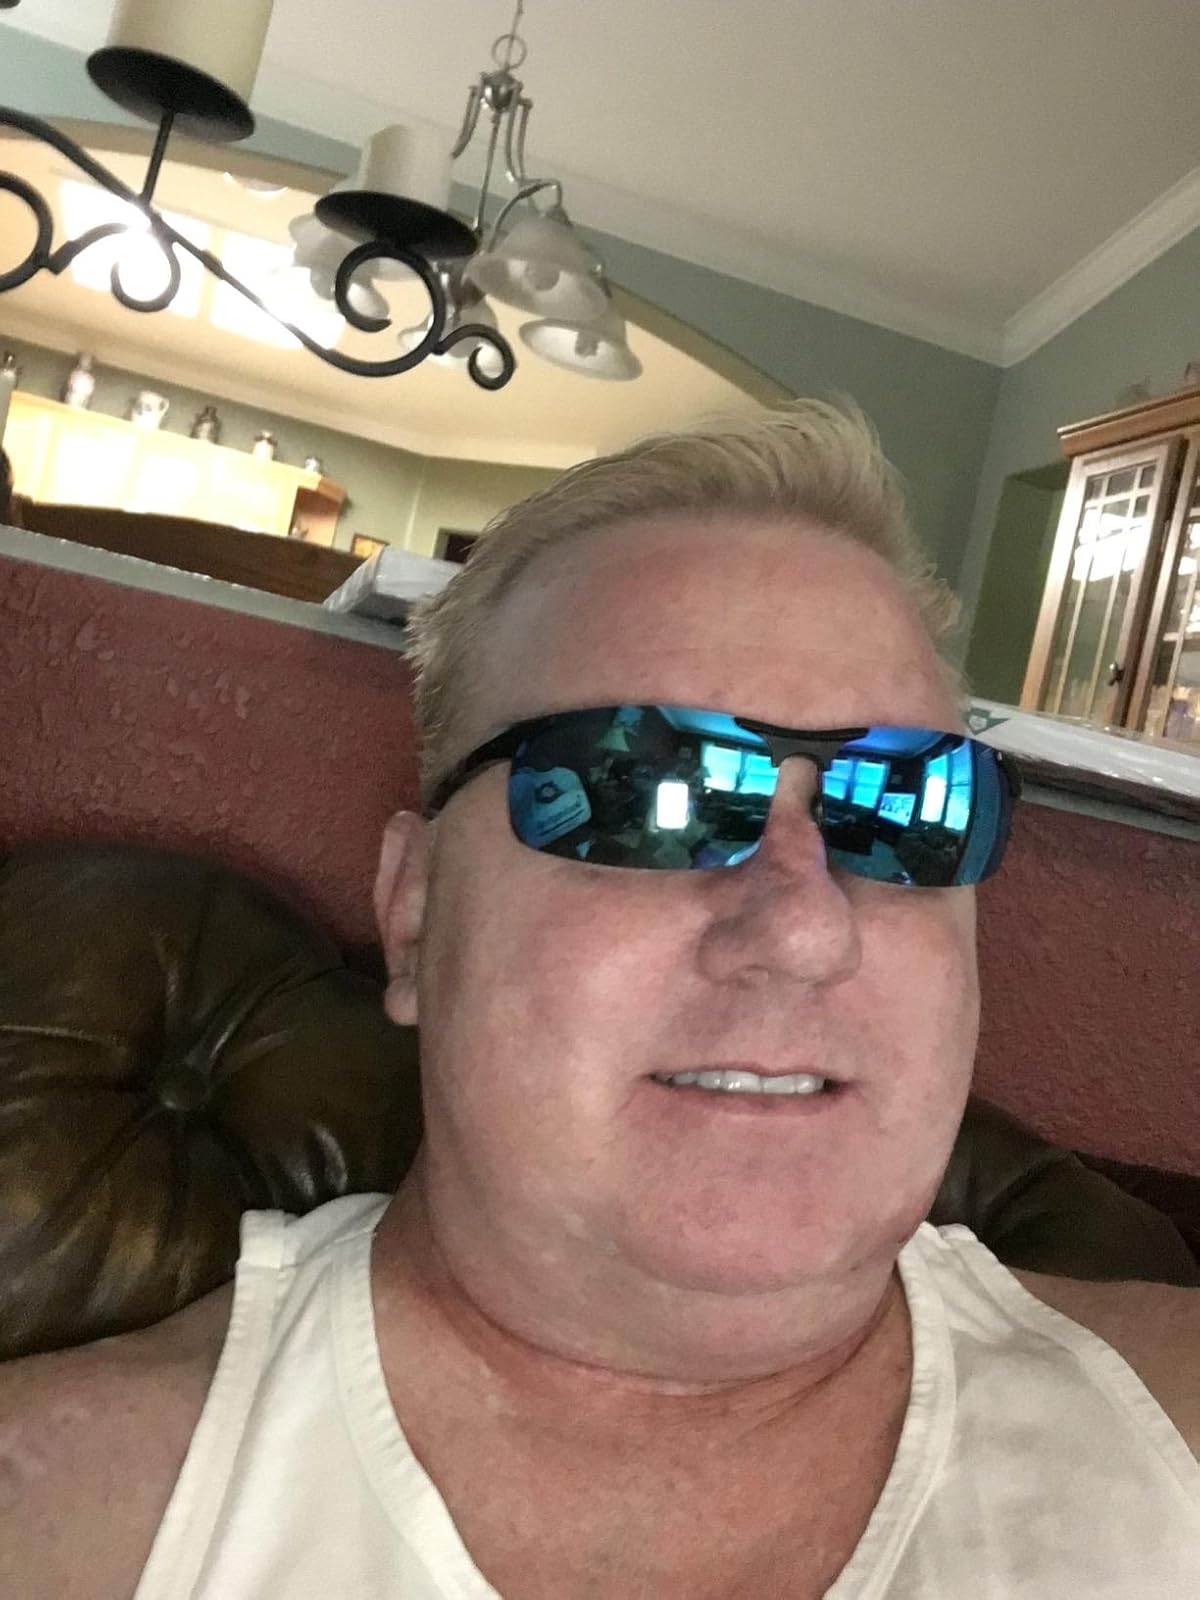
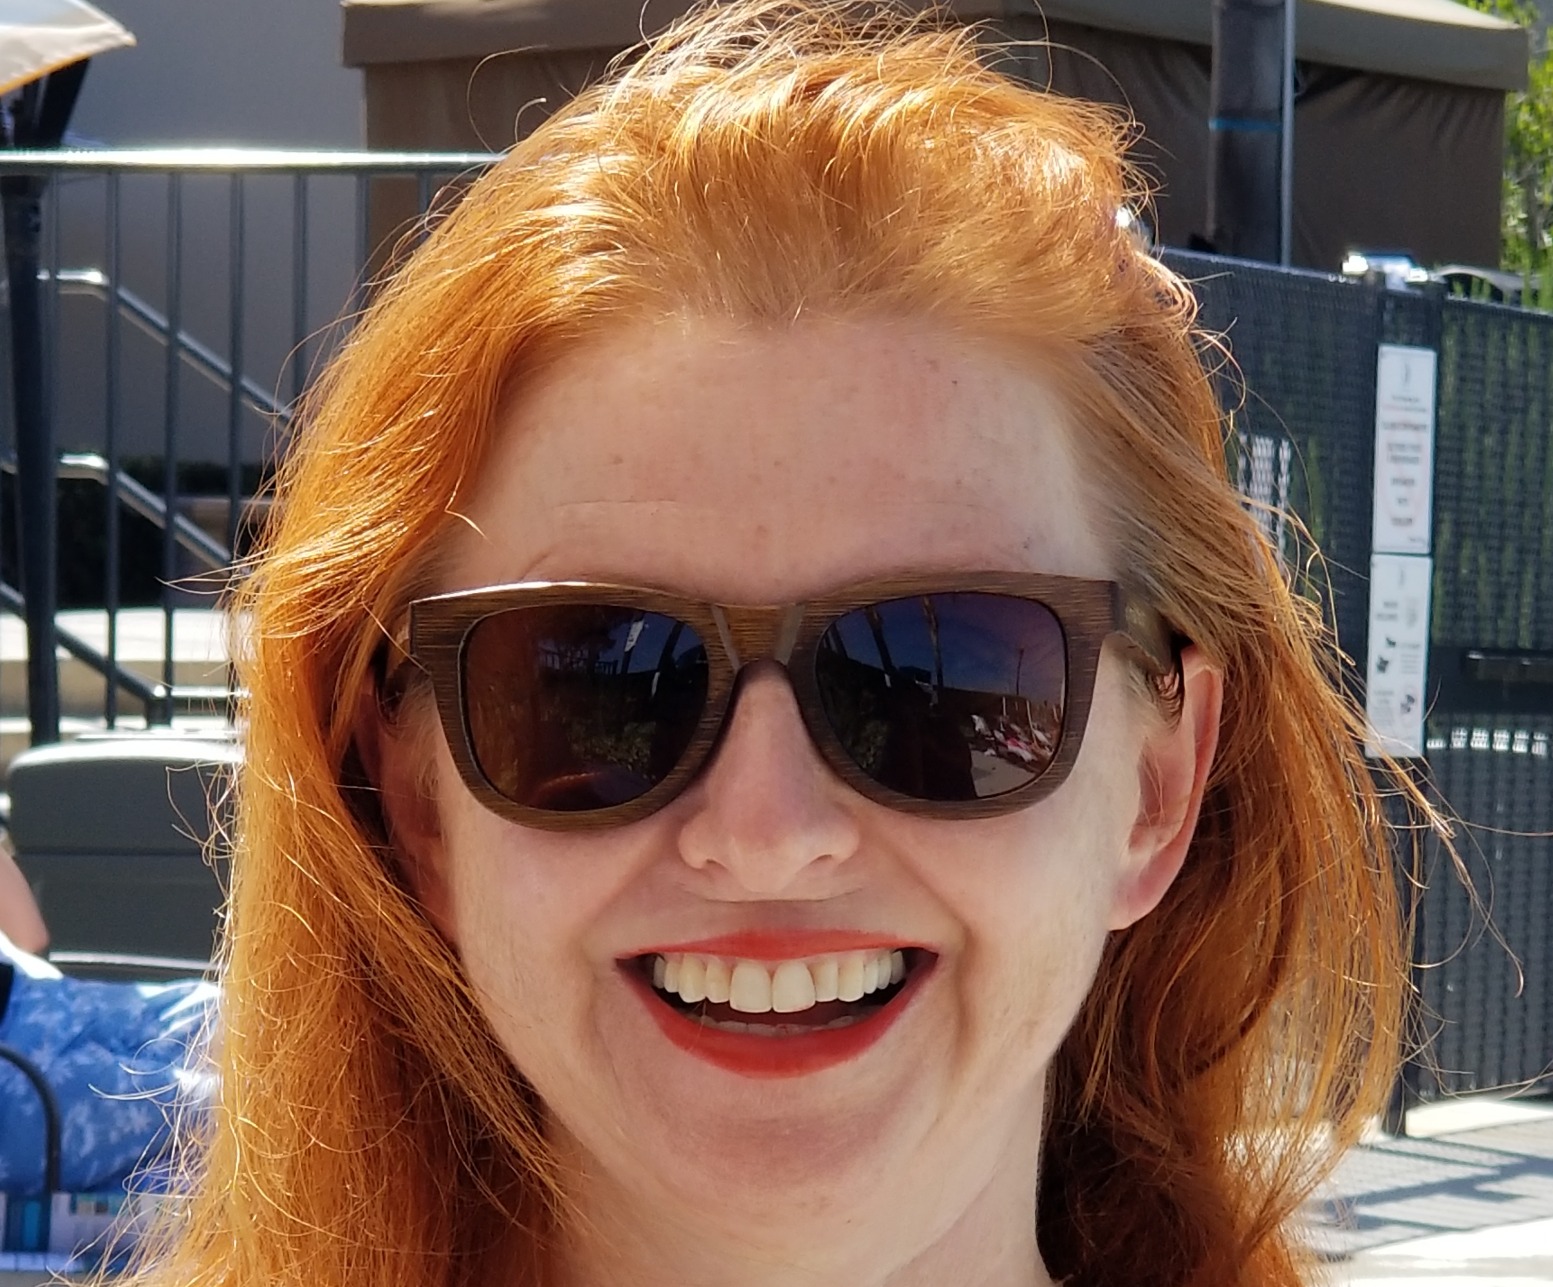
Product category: accessories_sunglasses
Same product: no